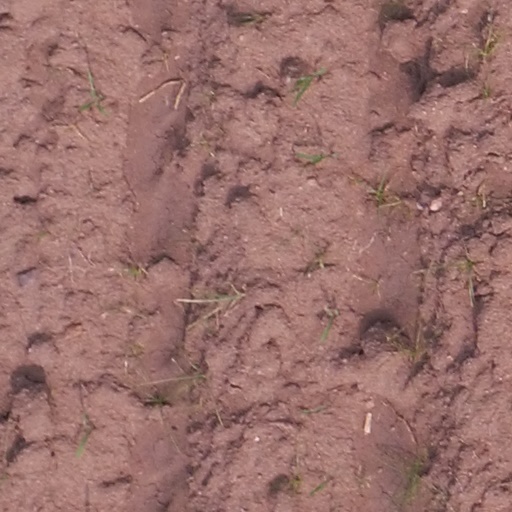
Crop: maize; corn